Tychonic system

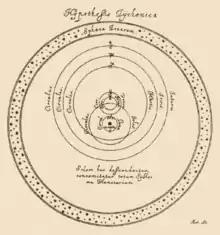
A 17th century illustration of the "Hypothesis Tychonica" from Hevelius' Selenographia, 1647 page 163, whereby the Sun, Moon, and sphere of stars orbit the Earth, while the five known planets (Mercury, Venus, Mars, Jupiter, and Saturn) orbit the Sun.

The Tychonic system (or Tychonian system) is a model of the universe published by Tycho Brahe in 1588, which combines what he saw as the mathematical benefits of the Copernican system with the philosophical and "physical" benefits of the Ptolemaic system. The model may have been inspired by Valentin Naboth and Paul Wittich, a Silesian mathematician and astronomer. A similar cosmological model was independently proposed in the Hindu astronomical treatise "Tantrasamgraha" by Nilakantha Somayaji of the Kerala school of astronomy and mathematics.